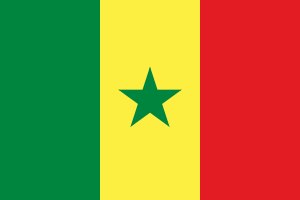
Senegals flag
Senegals flag – Størrelsesforhold 2:3
Senegals flag stammer fra den gang Senegal og Fransk Sudan i 1959 dannede den såkaldte Mali-føderationen. I det gule felt var den den gang en stiliseret, sort menneskefigur. Da Senegal gik ud af føderationen, erstattede man mennesket med en grøn frihedsstjerne. Flaget er åbenbart inspireret af den franske trikolore og udtrykker forbindelsen til Ghana og Guinea.